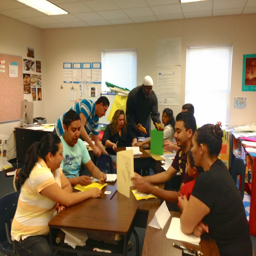
trainers sets all students up for success , student at a time .